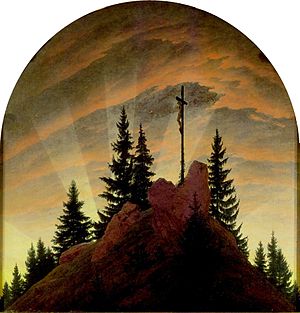
Caspar David Friedrich / Levned / Renommeet fastslås
Tetschen Alteret eller Korset i bjerge (1807). 115 × 110,5 cm. Galerie Neue Meister, Dresden. Friedrichs første store arbejde. Billedet bryder med traditionerne fra altertavler ved at vise korsfæstelsen som en del af et landskabsbillede.
"Caspar David Friedrich var en tysk romantisk landskabsmaler, som er den vigtigste tyske kunstner i sin generation. Han er bedst kendt for sine allegoriske landskaber midt i karrieren. De viser ofte eftertænksomme figurer i silhuet mod natteskyer, morgentåge, nøgne træer eller gotiske ruiner. Hans primære interesse som kunstner var beskuelsen af naturen, og hans ofte symbolske og anti-klassicistiske værker søger at videregive en subjektiv følelsesmæssig reaktion på naturen. Friedrichs billeder er karakteristiske ved at vise en lille skikkelse i et stort landskab, så personerne reduceres til en størrelse, som ifølge kunsthistorikeren Christopher John Murray ""retter betragterens blik mod deres metafysiske dimension"".